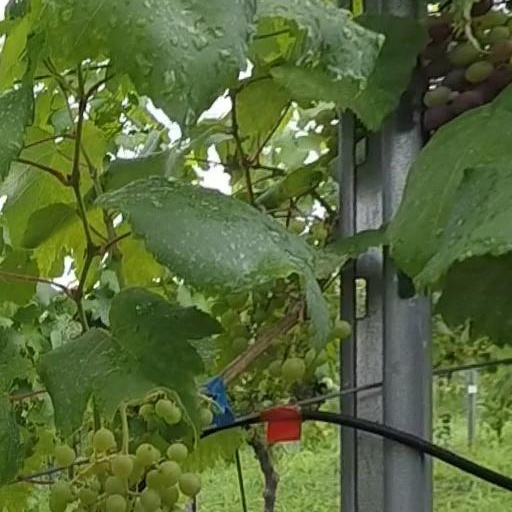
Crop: grape